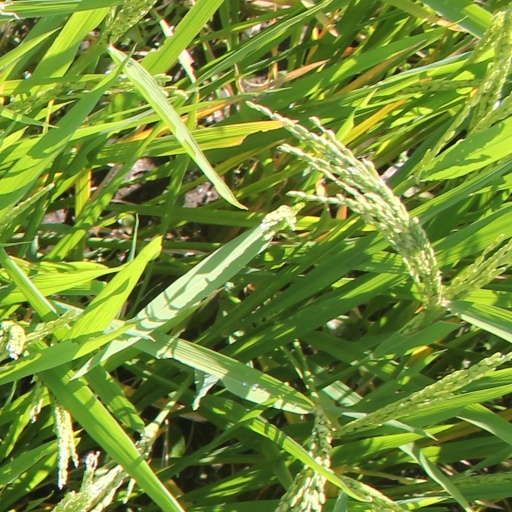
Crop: rice